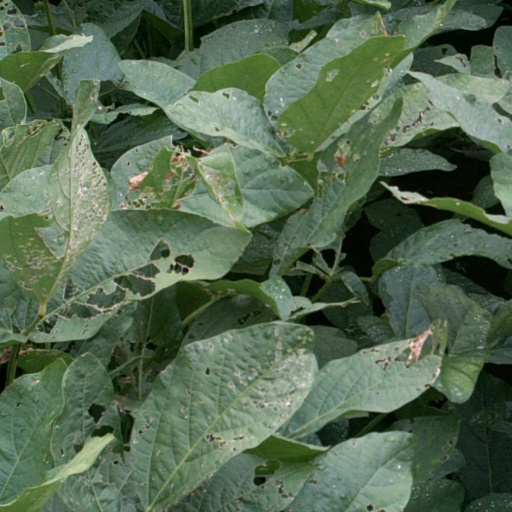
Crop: soybean